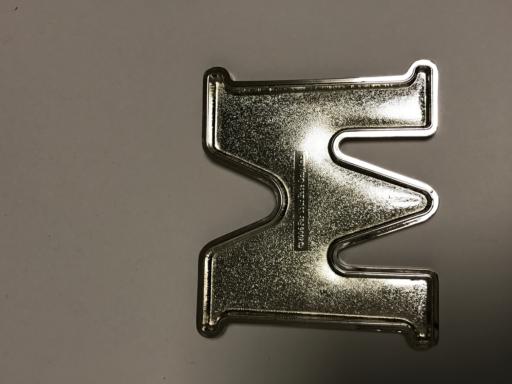
Label: metal